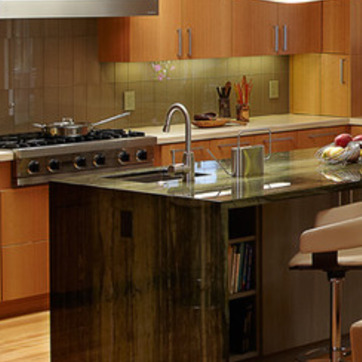
Material: polishedstone